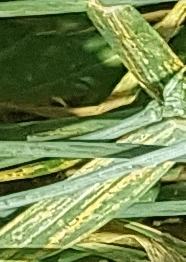
Label: Wheat___Yellow_Rust